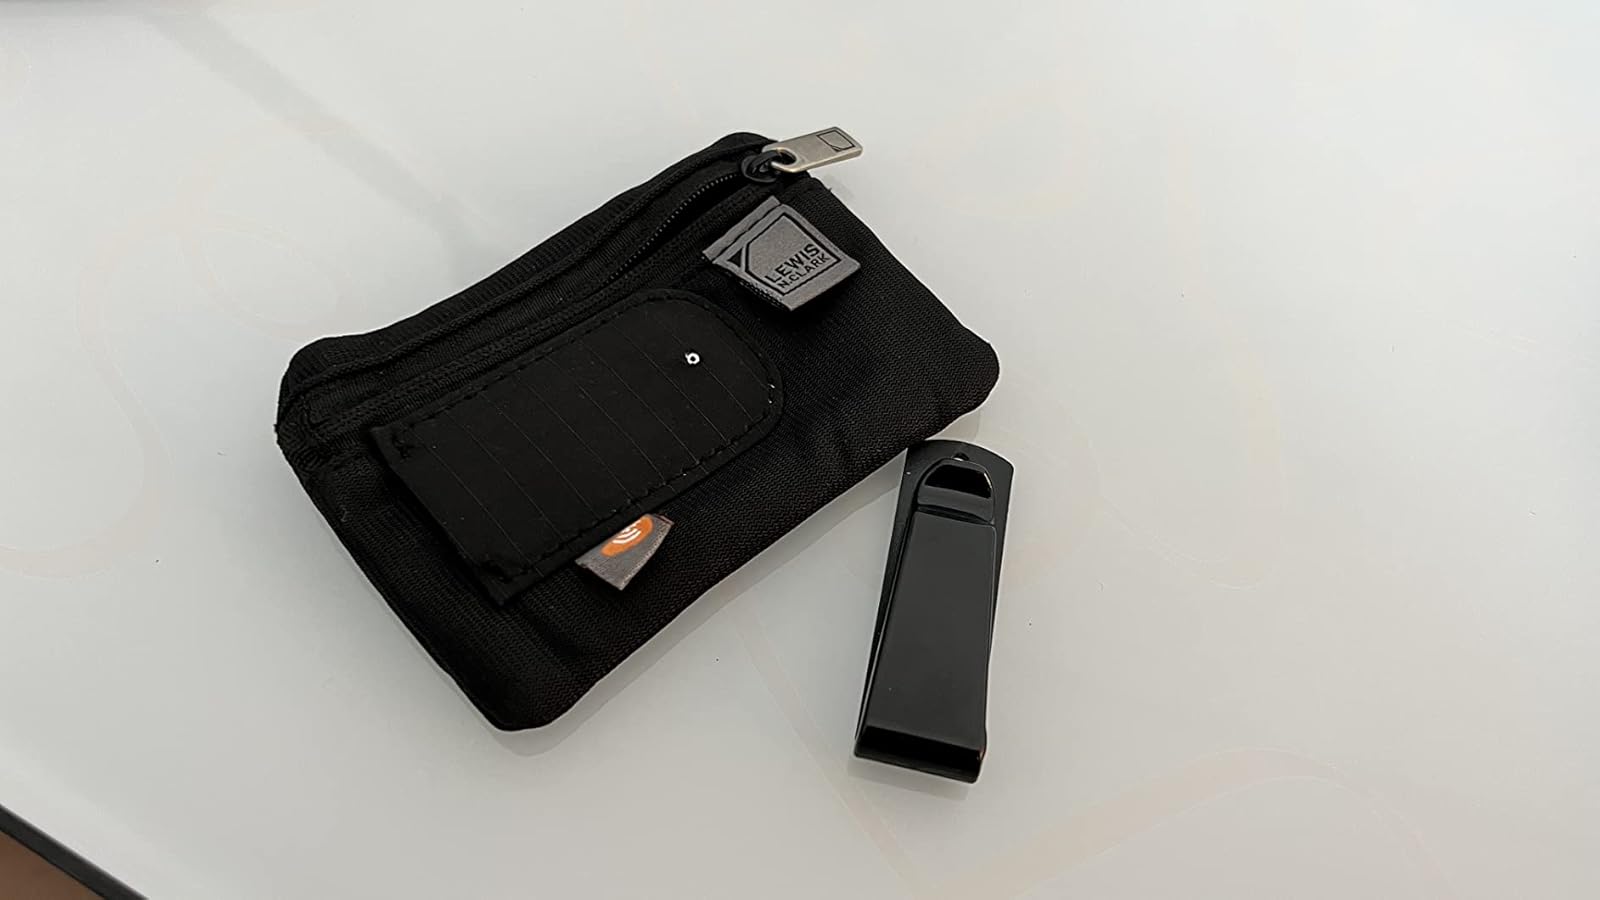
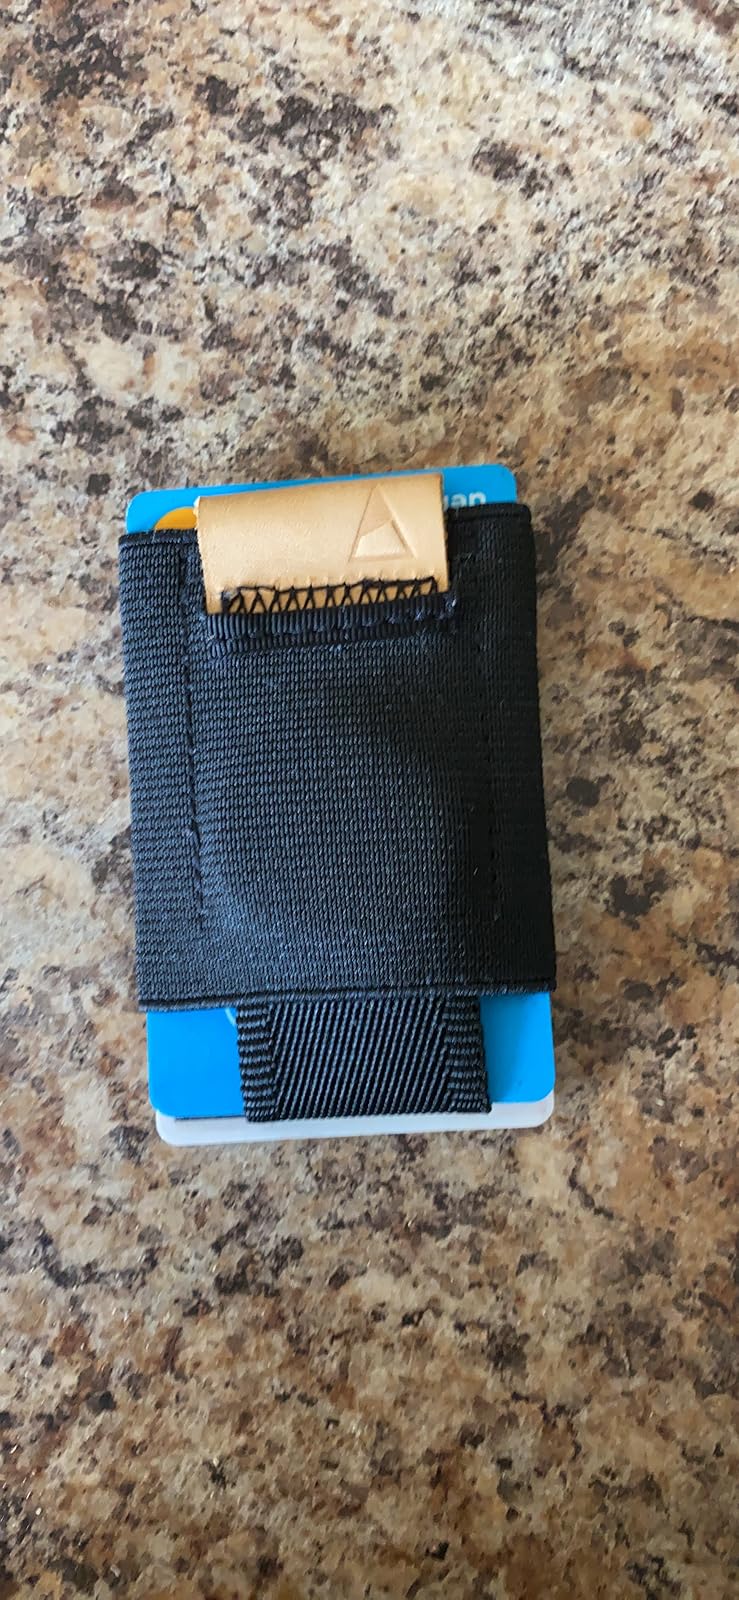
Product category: accessories_wallet
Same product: no